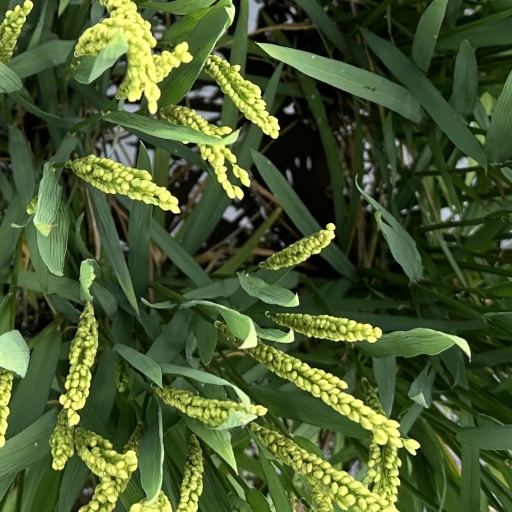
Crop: rice